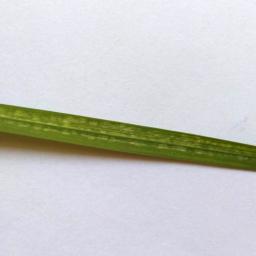
Label: Rice___Brown_Spot